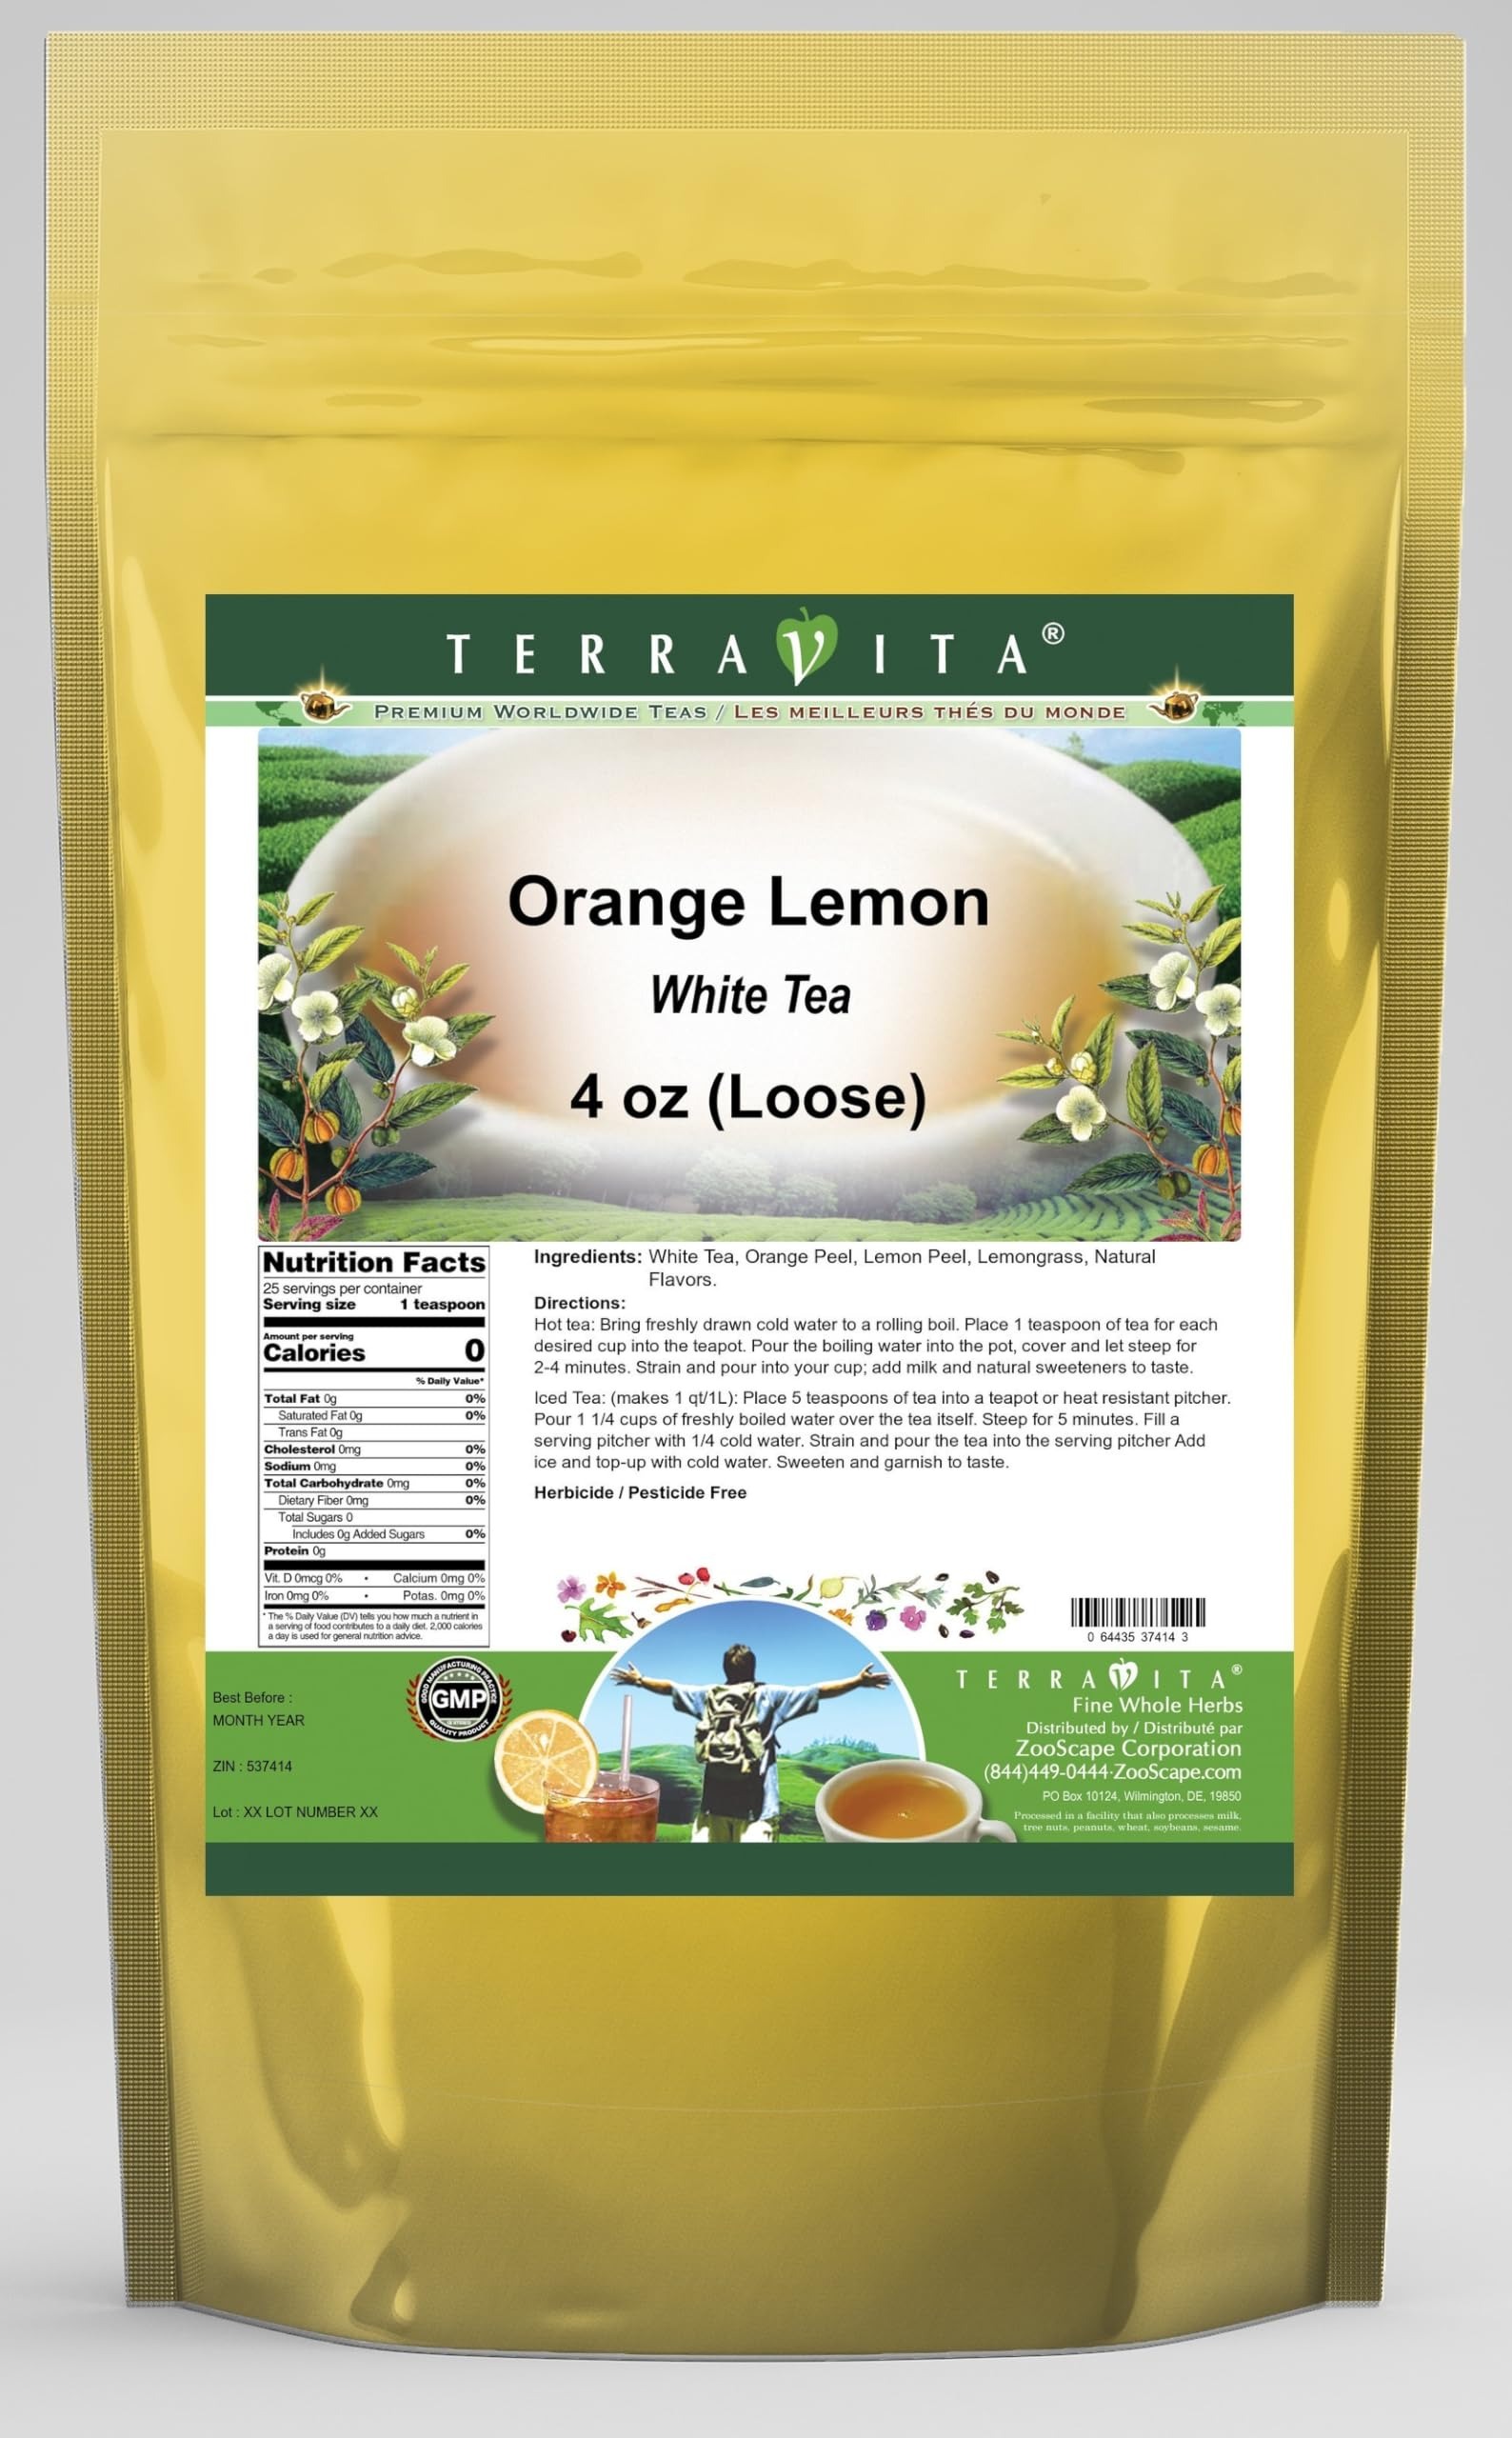
Item Name: Orange Lemon White Tea (Loose) (4 oz, ZIN: 537414) - 3 Pack
Bullet Point 1: Our Orange Lemon White Tea is a mouth-watering flavored White tea with Orange Peel, Lemon Peel and Lemongrass that you can enjoy all year round! The aroma and Orange Lemon flavor is a delight! - Ingredients: White tea, Orange Peel, Lemon Peel, Lemongrass and Natural Orange Lemon Flavor.
Bullet Point 2: No fillers.
Bullet Point 3: Manufacturer: TerraVita
Bullet Point 4: Size: 4 oz
Bullet Point 5: Loose Leaf White Tea - Packed in a convenient upright pouch!
Product Description: Our Orange Lemon White Tea is a mouth-watering flavored White tea with Orange Peel, Lemon Peel and Lemongrass that you can enjoy all year round! The aroma and Orange Lemon flavor is a delight! - Ingredients: White tea, Orange Peel, Lemon Peel, Lemongrass and Natural Orange Lemon Flavor. - Hot tea brewing method: Bring freshly drawn cold water to a rolling boil. Place 1 teaspoon of tea for each desired cup into the teapot. Pour the boiling water into the pot, cover and let steep for 2-4 minutes. Strain and pour into your cup; add milk and natural sweeteners to taste. - Iced tea brewing method: (to make 1 liter/quart): Place 5 teaspoons of tea into a teapot or heat resistant pitcher. Pour 1 1/4 cups of freshly boiled water over the tea itself. Steep for 5 minutes. Fill a serving pitcher with 1/4 cold water. Strain and pour the tea into the serving pitcher Add ice and top-up with cold water. Sweeten and garnish to taste. - TerraVita is an exclusive line of premium-quality, natural source products that use only the finest, purest and most potent ingredients found around the world. TerraVita is hallmarked by the highest possible standards of purity, potency, stability and freshness. All of our products are prepared with the highest elements of quality control, from raw materials through the entire manufacturing process, up to and including the moment that the bottles or bags are sealed for freshness and shipped out to you. Our highest possible standards are certified by independent laboratories and backed by our personal guarantee. - TerraVita exists to meet and ensure your family's health and wellness without the harmful effects of chemicals and health products. We strive to make all of our products affordable and reliable and are constantly searching the market to maintain
Value: 12.0
Unit: Ounce

Price: 83.74